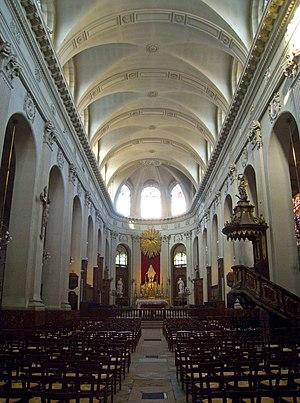
Église Notre-Dame-des-Blancs-Manteaux, 4e arrondissement de Paris, France. This building is classé au titre des Monuments Historiques. It is indexed in the Base Mérimée, a database of architectural heritage maintained by the French Ministry of Culture,